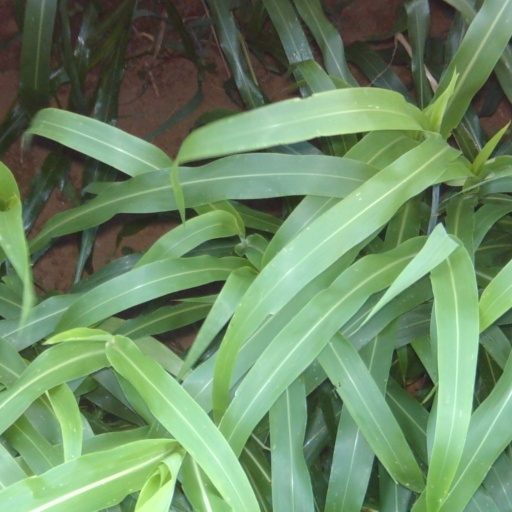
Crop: sorghum